High-speed rail in China

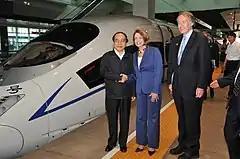
Former Railway Minister Liu Zhijun hosting Nancy Pelosi and Edward Markey, members of the United States Congress, in Beijing in 2009.

State planning for China's current high-speed railway network began in the early 1990s under the leadership of Deng Xiaoping. He set up what became known as the "high-speed rail dream" after his visit to Japan in 1978, where he was deeply impressed by the Shinkansen, the world's first high speed rail system. In December 1990, the Ministry of Railways (MOR) submitted to the National People's Congress a proposal to build a high-speed railway between Beijing and Shanghai. At the time, the Beijing–Shanghai Railway was already at capacity, and the proposal was jointly studied by the Science & Technology Commission, State Planning Commission, State Economic & Trade Commission, and the MOR. In December 1994, the State Council commissioned a feasibility study for the line.